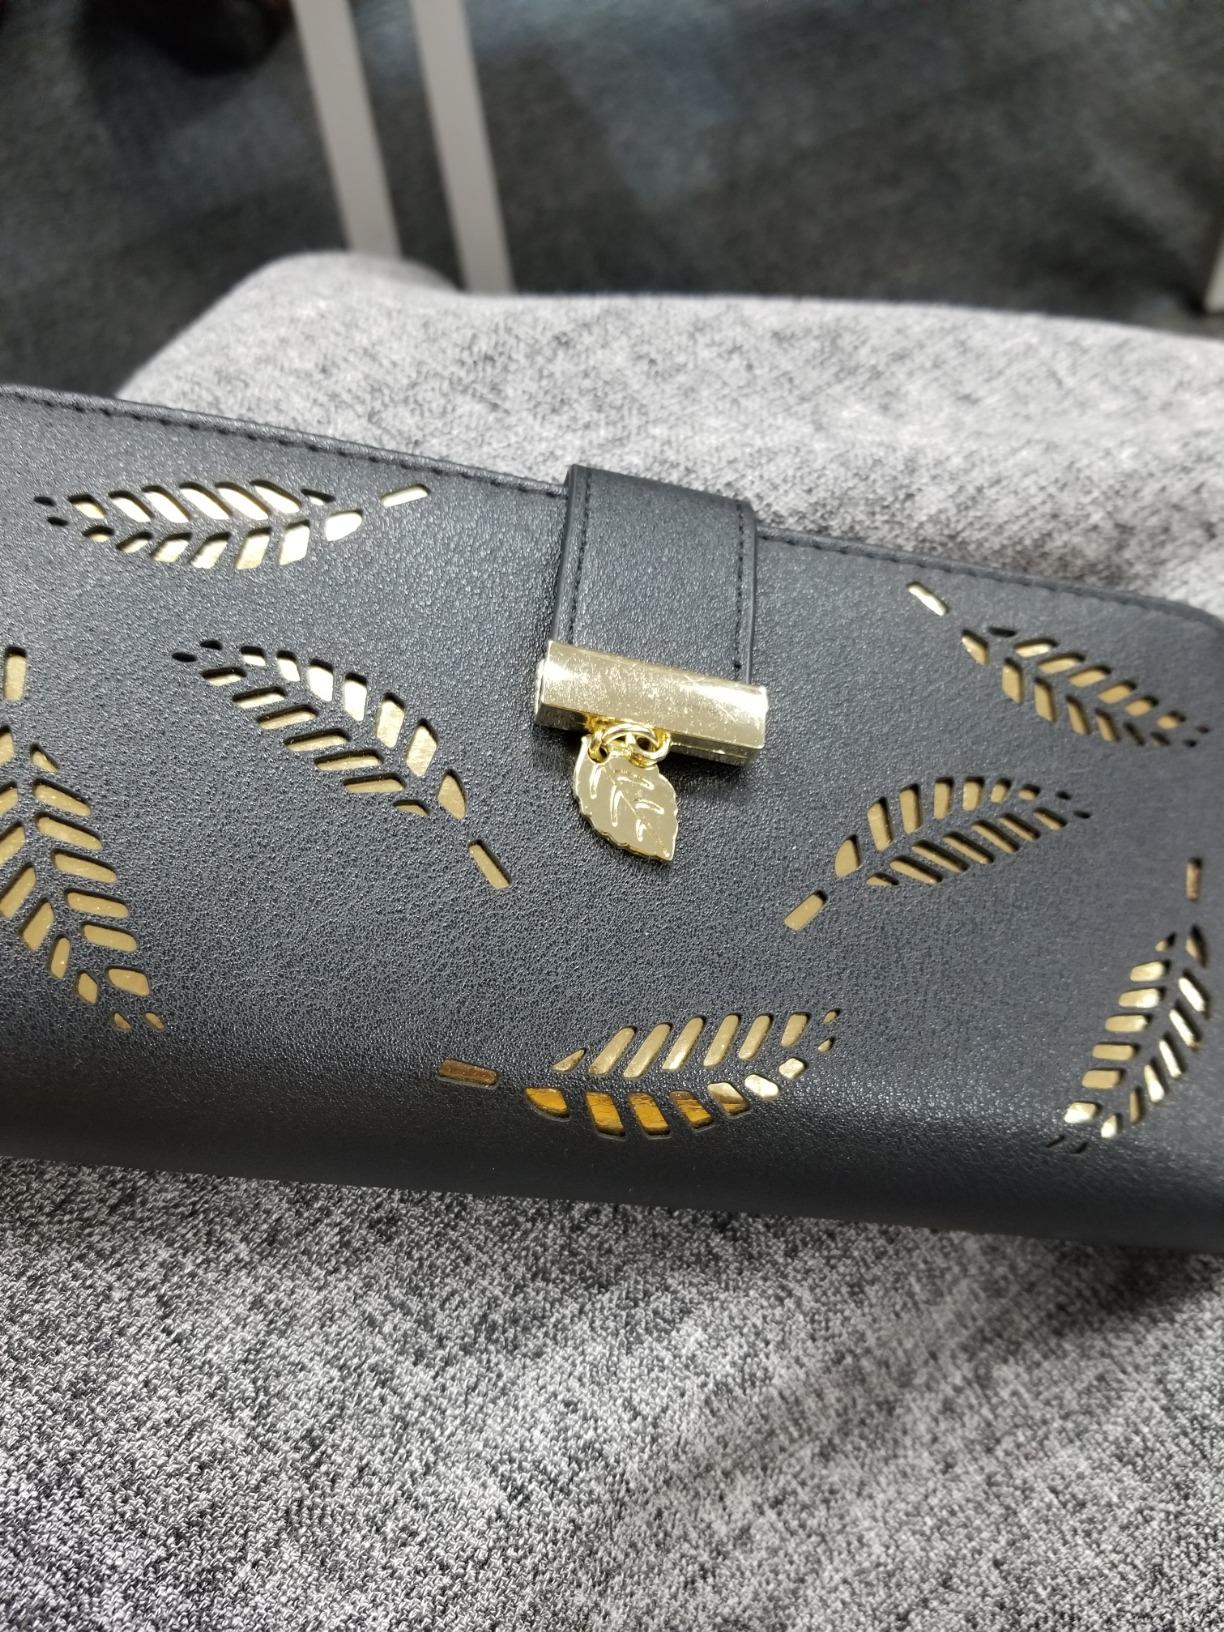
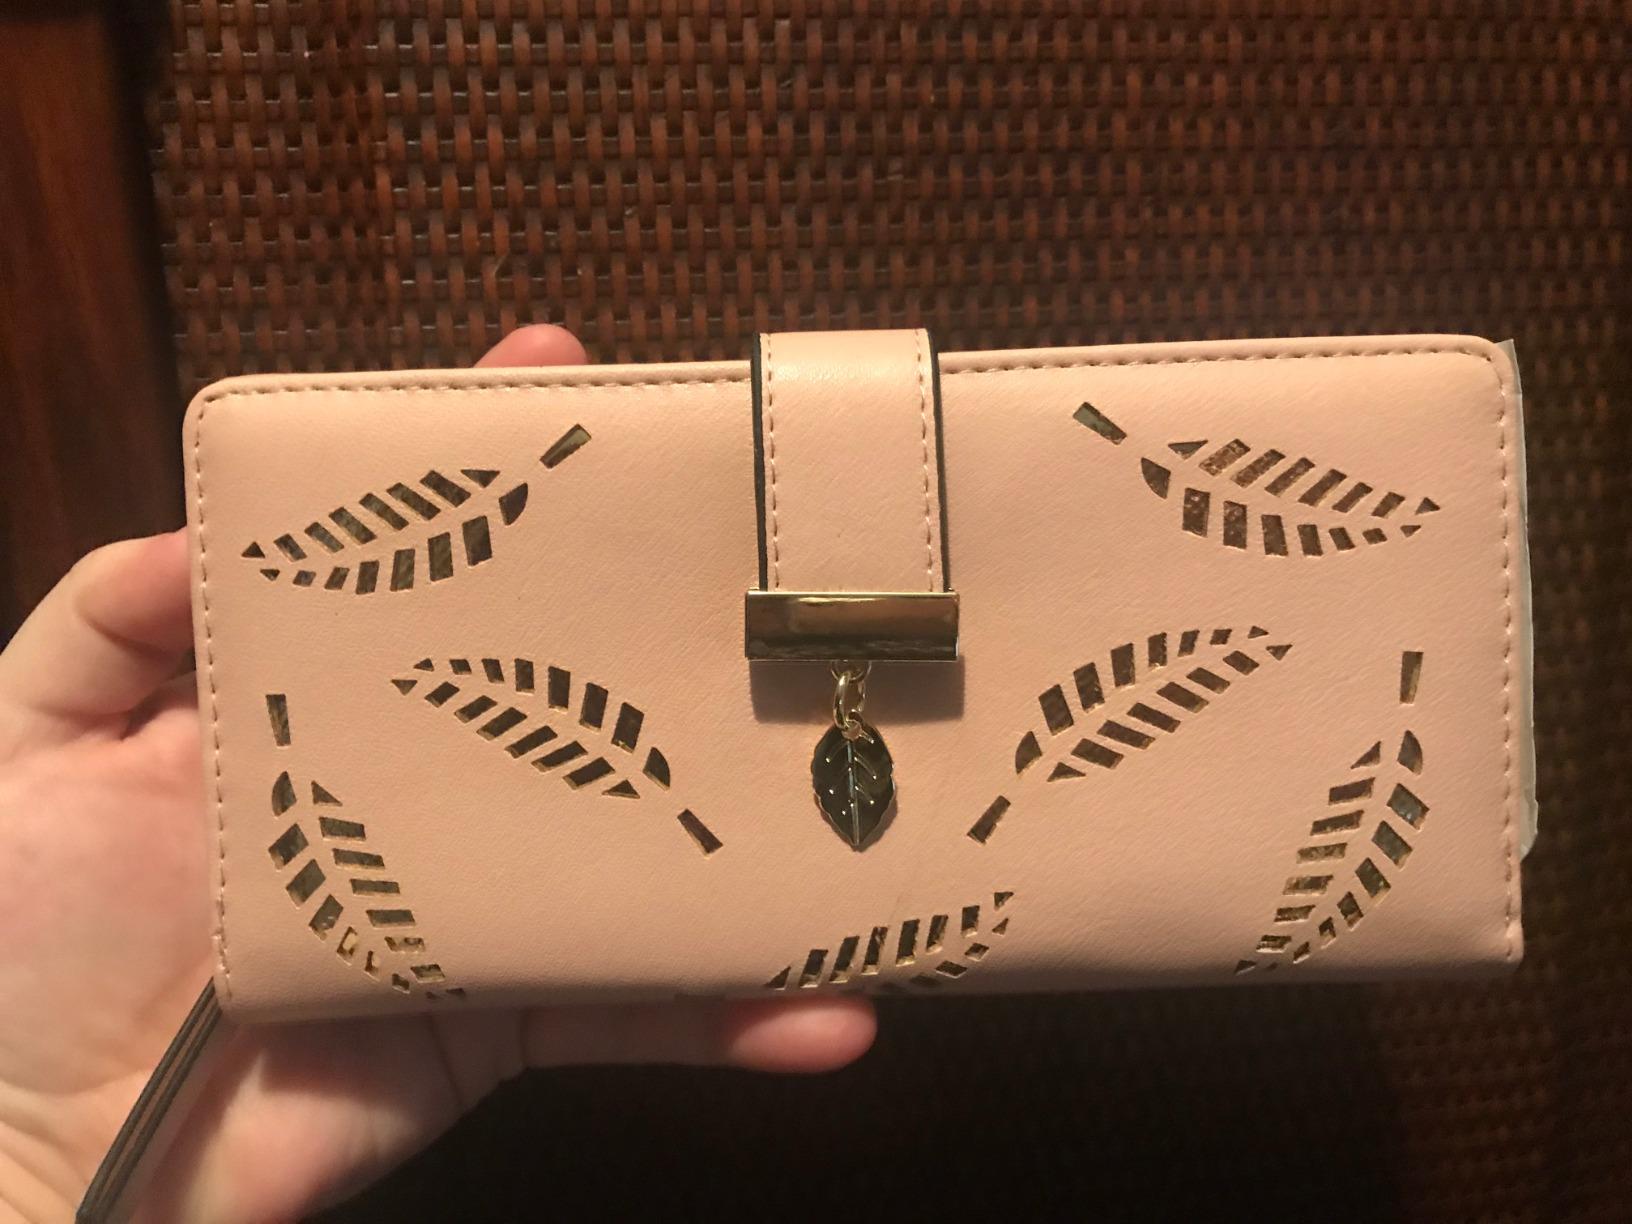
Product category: accessories_handbag
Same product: no